Dentistry in ancient Rome

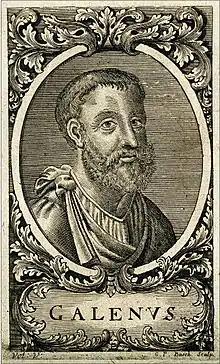
Portrait of Galen, a Roman doctor

Galen distinguished between diseases of the root and of the pulp in his work "De ossibus", the same text in which he also identified the medical issue of a toothache. Around 100 CE, the physician Archigenes stated that tooth pain could be caused by a disease of the interior tooth leading to an inflammation of the gums. He attempted to treat this phenomenon by applying a small drill to the dental crown. Other Roman doctors believed that toothaches were caused by a "toothworm." Scribonius Largus believed that this condition could be treated by applying a scalpel to cut away at the infected teeth.